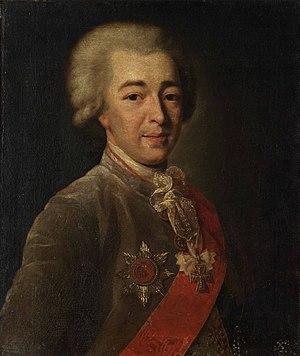
Le prince Alexandre Borissovitch Kourakine est un homme politique russe, vice-chancelier de 1796 à 1798, sénateur, membre du Conseil privé, ambassadeur en place à Paris de 1808 à 1812. Président de la noblesse de Saint-Pétersbourg, membre honoraire de l'Académie russe. Appelé Kouraguine par Tolstoï dans Guerre et Paix.